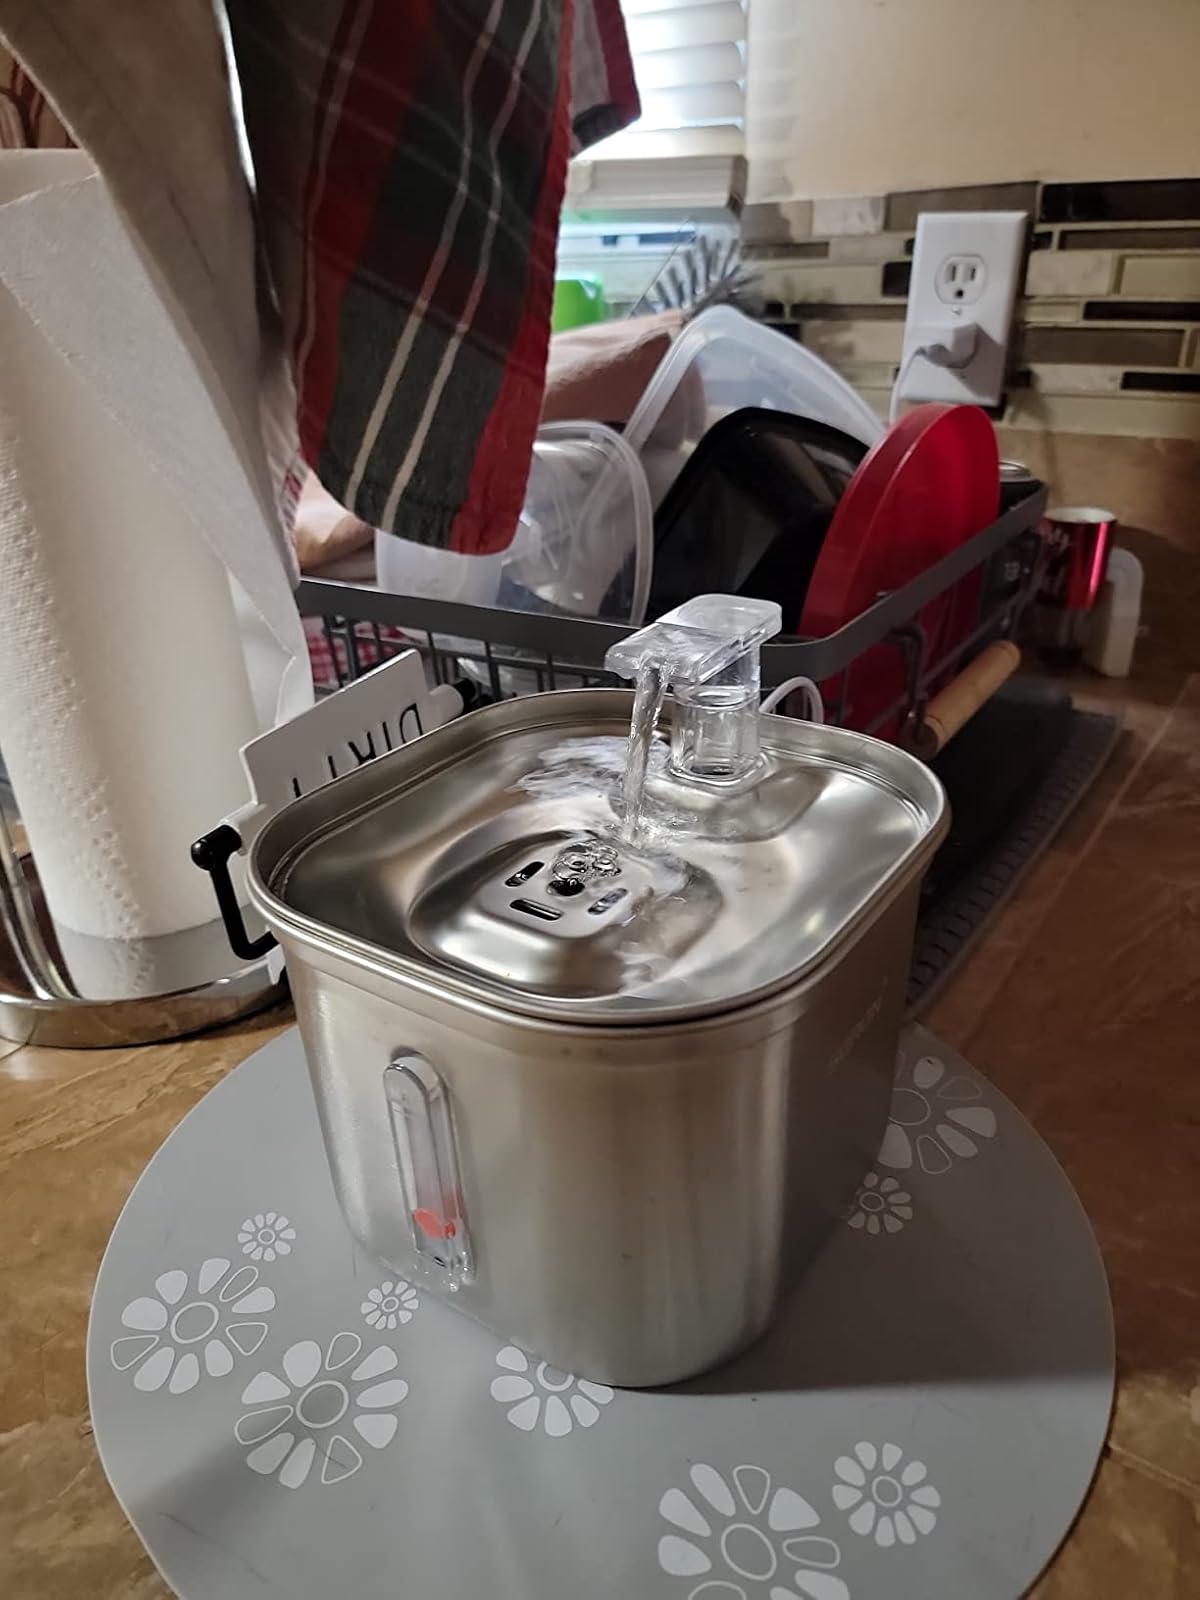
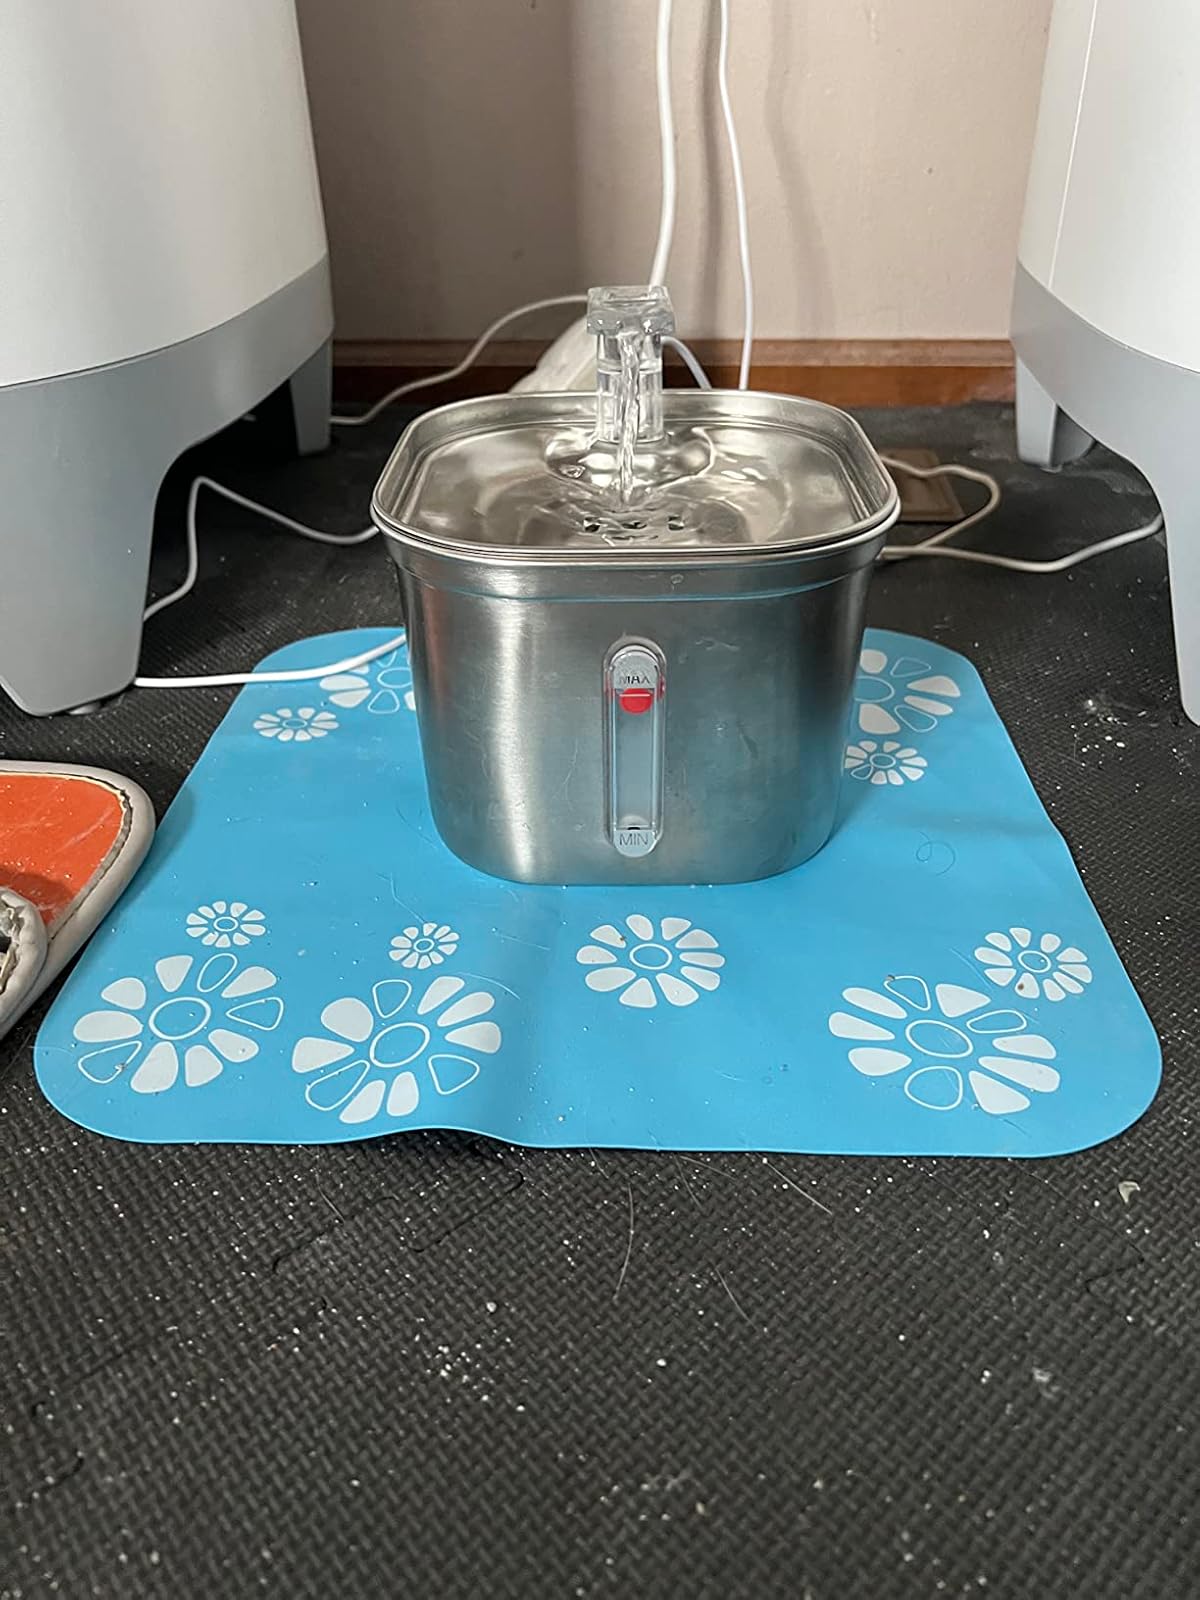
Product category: items_bowl
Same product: yes